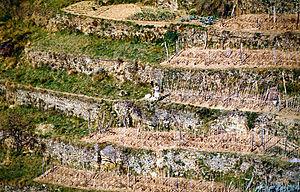
Le parc national des Cinque Terre est un parc national italien situé sur une partie de la côte des Cinque Terre de la Riviera du Levant, dans la province de La Spezia, de la région Ligurie. Il comprend une aire marine protégée et regroupe en son sein trois communes Monterosso al mare, Vernazza, Riomaggiore et une partie des communes du Levanto et de la Spezia. Il est institué par décret du Président de la République du 6 octobre 1999.